Vauxhall Viva

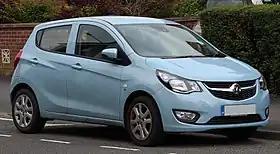
2016 Vauxhall Viva SE

In 2004, in cooperation with Lada manufacturer AutoVAZ, General Motors launched the GM-AvtoVAZ Chevrolet Viva in Russia. This was essentially a four-door Opel Astra G (the model which was introduced as a Vauxhall/Opel in 1998 and was produced until 2004).